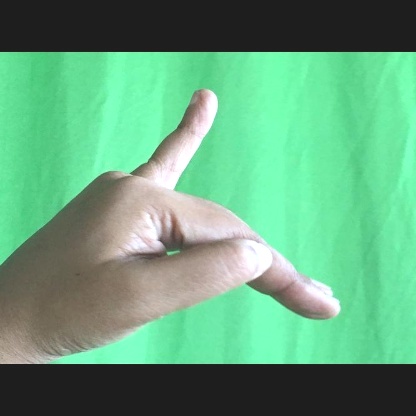
Mudra: Hamsapaksha